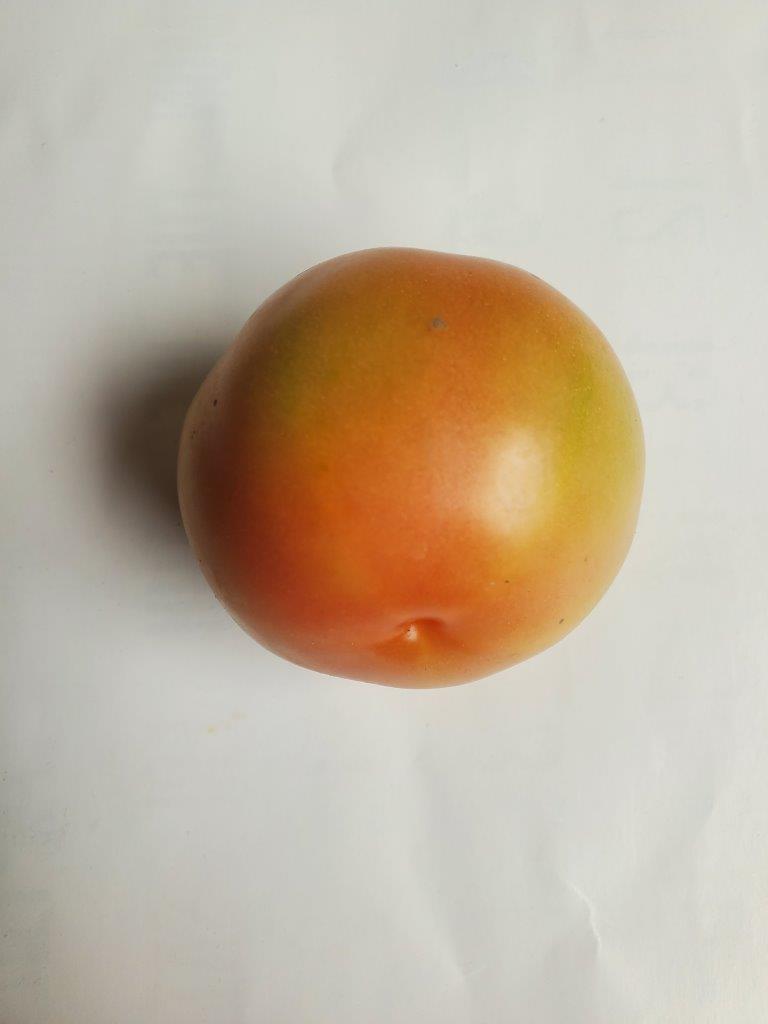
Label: Fresh